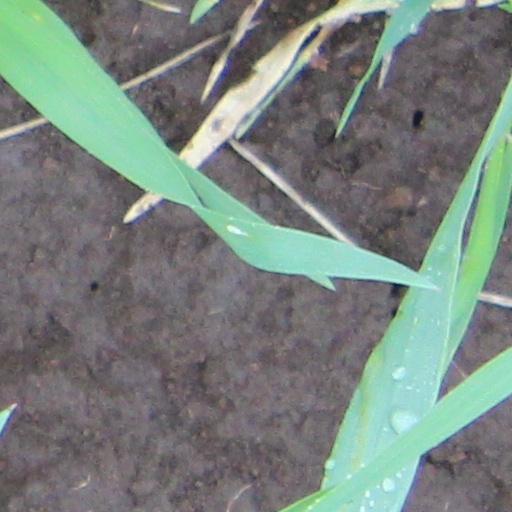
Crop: wheat